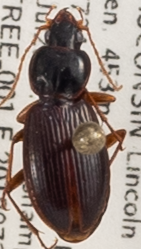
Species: Synuchus impunctatus
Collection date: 2018-07-31
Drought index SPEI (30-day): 0.128
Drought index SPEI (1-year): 0.114
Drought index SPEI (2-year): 1.69